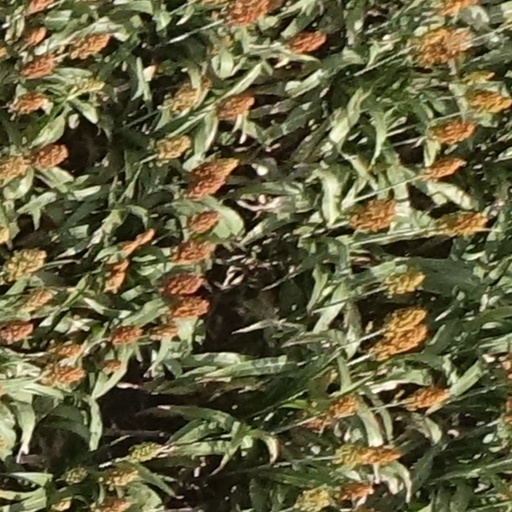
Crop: sorghum